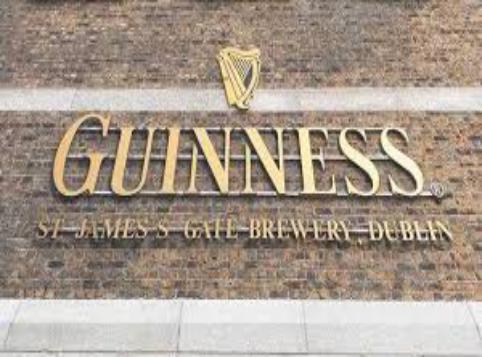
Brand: GUINNESS
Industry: Food